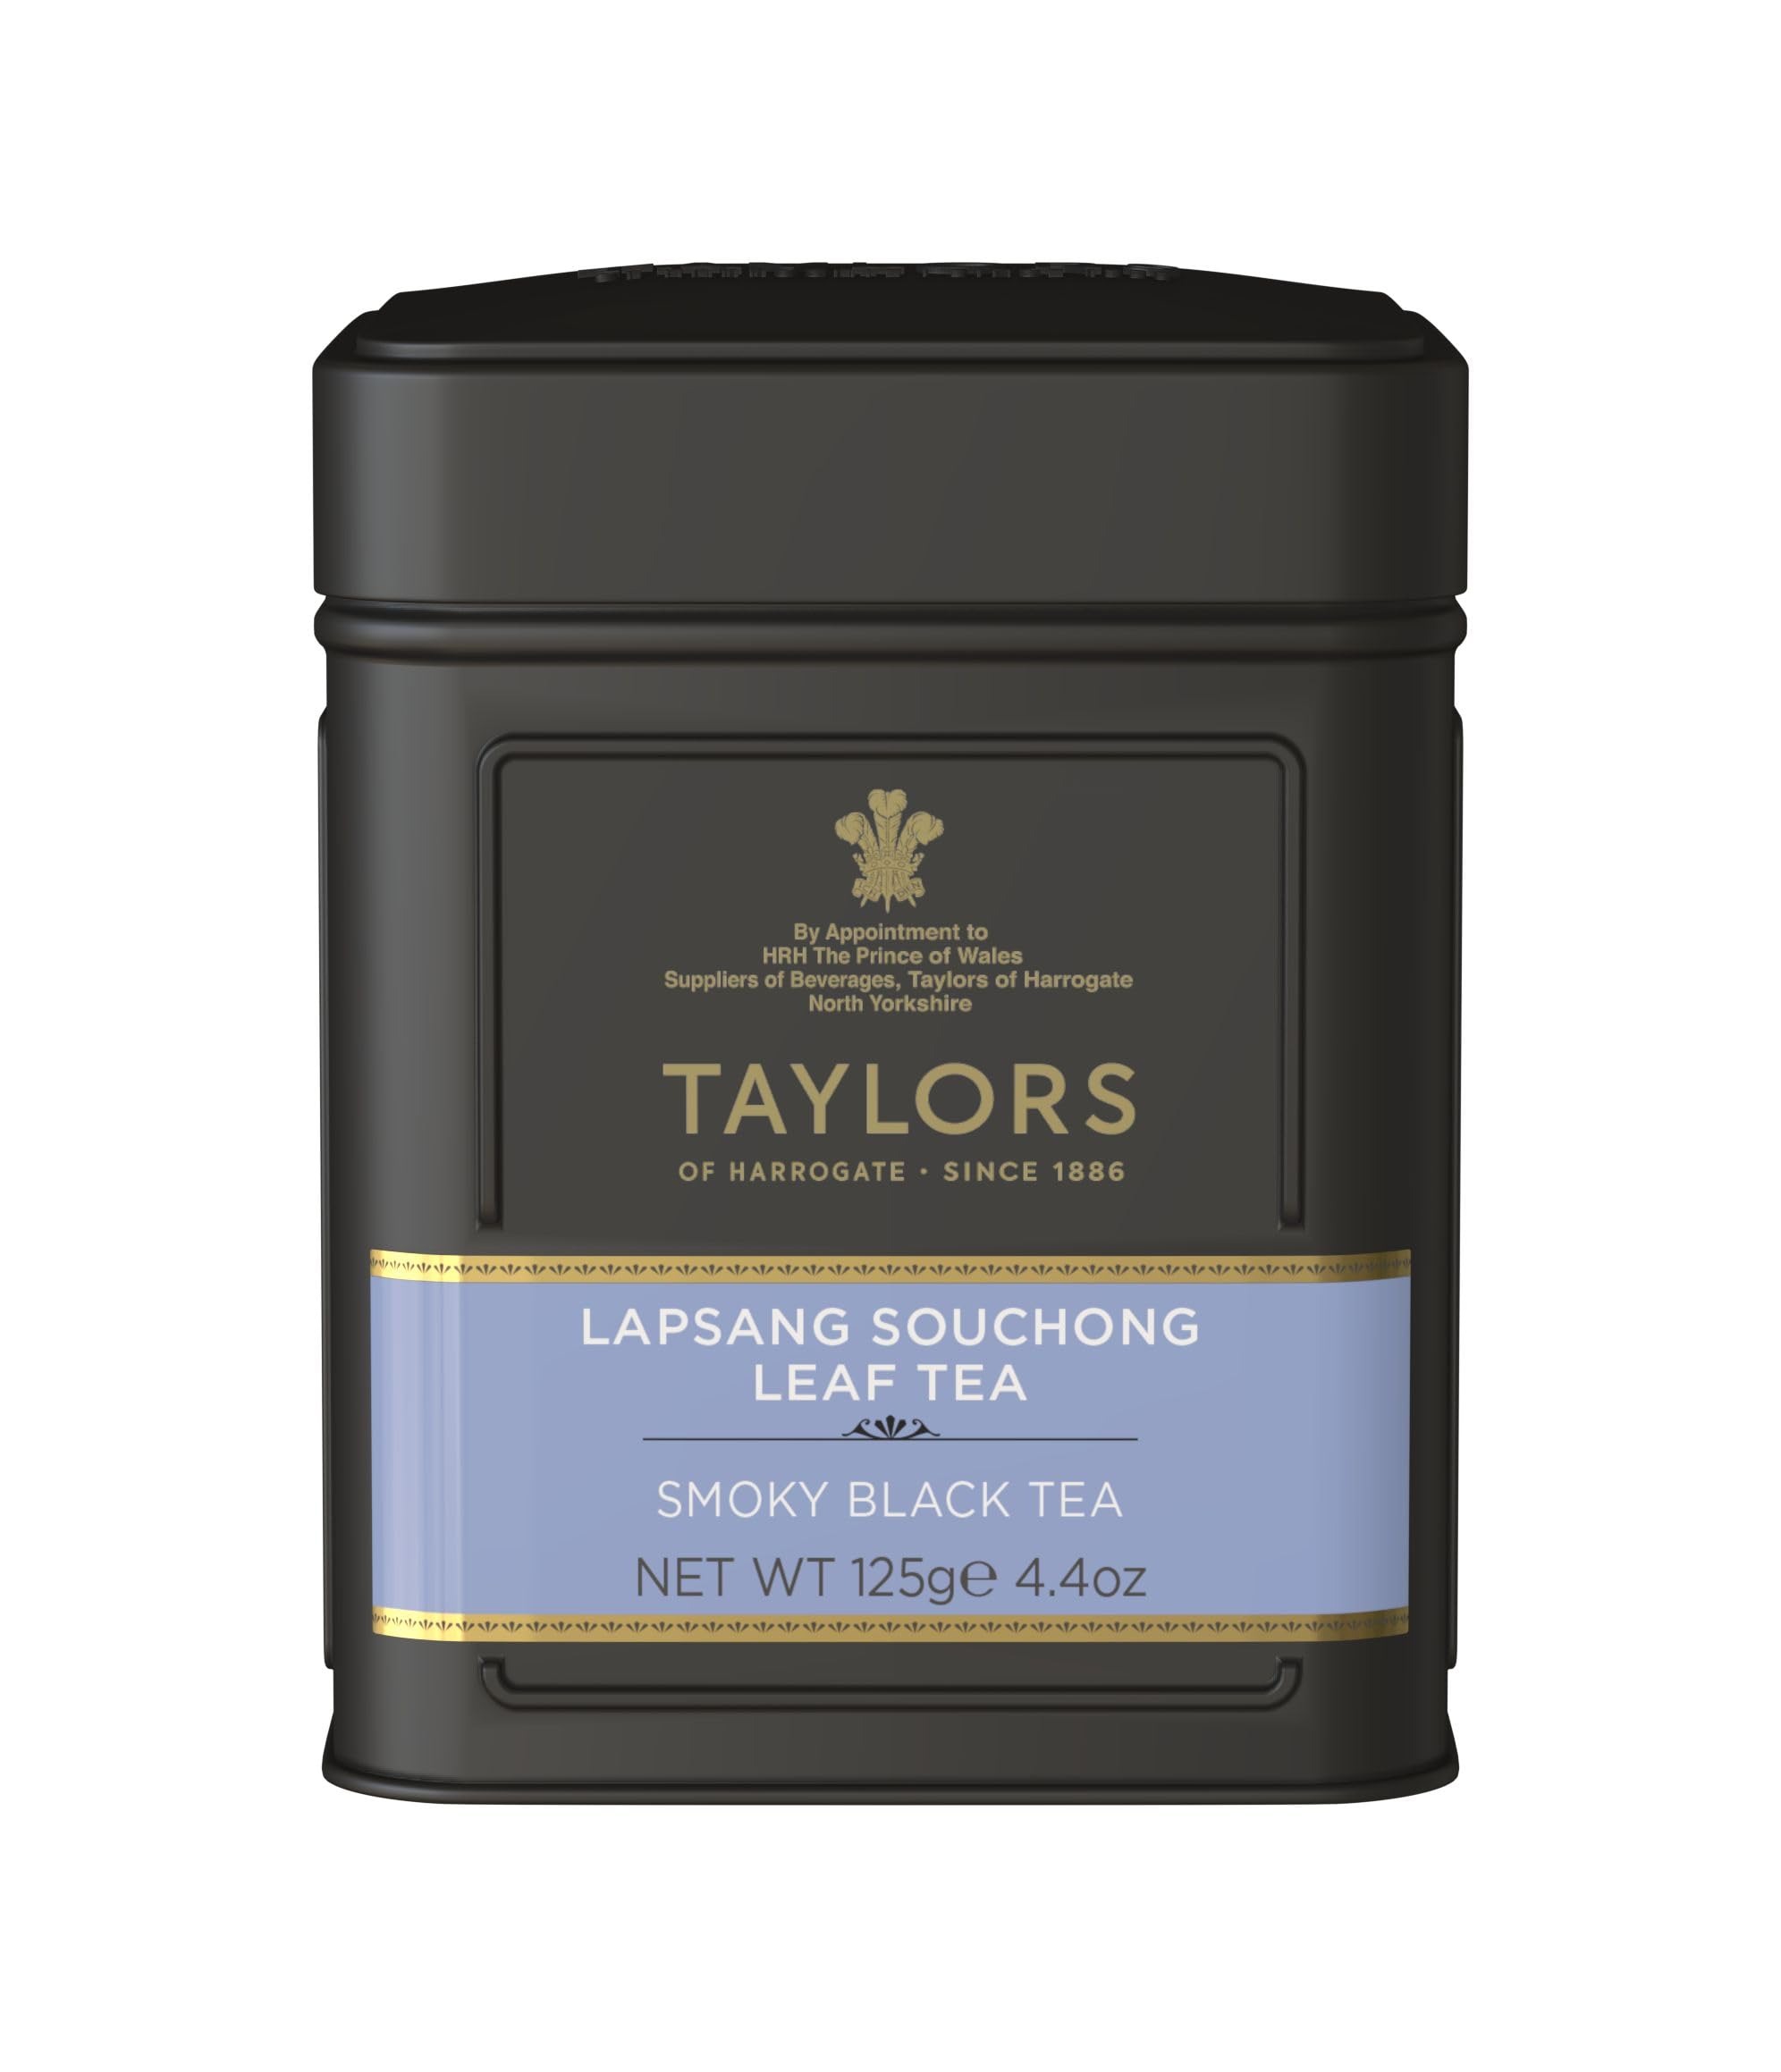
Item Name: Taylors of Harrogate Lapsang Souchong Loose Leaf, 4.41 Ounce Tin
Bullet Point 1: A distinctive tea with unique smoky taste.
Bullet Point 2: Ingredients: Black tea, smoke.
Bullet Point 3: For the perfect cup measure 1 tsp of loose leaf tea. Pour 6-8 oz of freshly boiled water over the tea leaves and infuse for 2-3 minutes. Serve pure.
Bullet Point 4: Packaged in an elegant and reusable 4.41 ounce tin
Bullet Point 5: Taylors of Harrogate is Carbon Neutral Certified, a member of the Ethical Tea Partnership, and Rainforest Alliance Certified.
Value: 4.41
Unit: Ounce

Price: 14.225